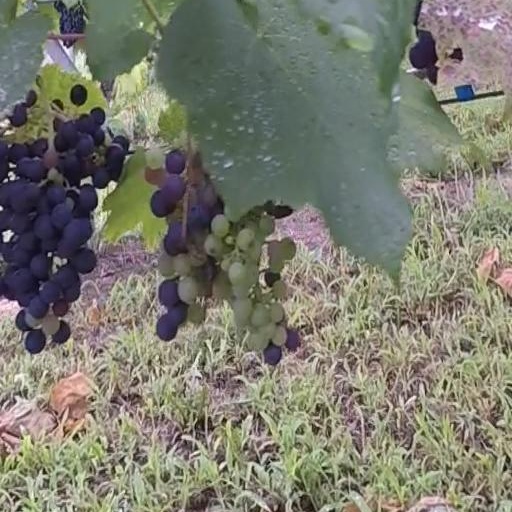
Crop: grape